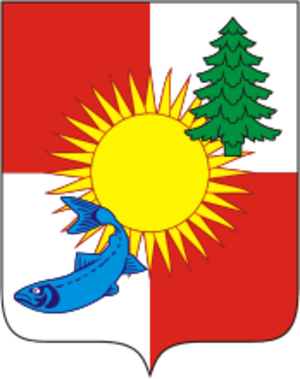
Tomari est une ville de l'oblast de Sakhaline, en Russie, et le centre administratif du raïon Tomarinski. Sa population s'élevait à 4 177 habitants en 2013.
Le raïon de Tomari est l'une des dix-sept subdivisions administratives de l'oblast de Sakhaline, à l'est de la Russie. En tant que division municipale, il est intégré à l'okroug urbain de Tomari. Il est situé à l'ouest de l'oblast. Sa superficie est de 3 169,3 km². Son centre administratif est la ville de Tomari. La population du raïon était de 9 457; 11 678 17 823.